Neturei Karta

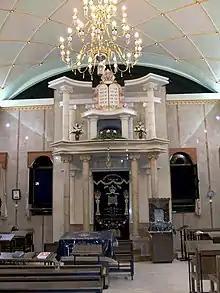
Neturei Karta synagogue and study hall in Jerusalem

In the Old Yishuv under the Ottoman Empire, the religious Jewish communities primarily concentrated in the Jewish holy cities of Jerusalem, Safed, Hebron, and Tiberias largely eschewed the secular orientation of political Zionism, which they saw as a potential threat to their way of life. They resented the new arrivals, who were predominantly non-religious, while they asserted that Jewish redemption could be brought about only by the Jewish messiah.